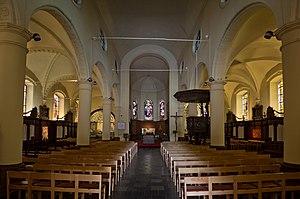
Basilique Notre-Dame de Basse-Wavre This is a photo of a monument in Wallonia, number: 25112-CLT-0004-01